6 (film)

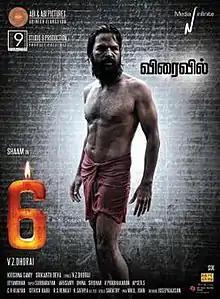
Promotional poster

6 (also known as "6 Melugu Varthigal" or "6 Candles") is a 2013 Tamil crime thriller film written and directed by V. Z. Durai. It stars Shaam and Poonam Kaur. The lead character sports six looks and goes around six states to solve a mystery. The film was released on 20 September 2013 with positive reviews and became a sleeper hit. The movie is loosely based on the 2007 Korean movie "Voice of a Murderer".